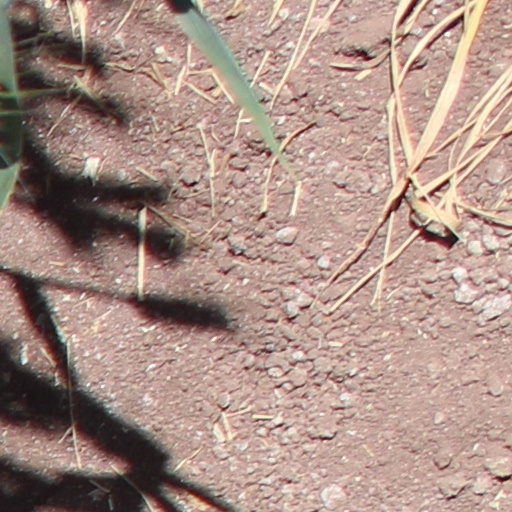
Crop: wheat